Darika

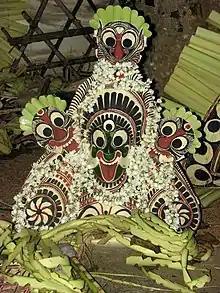
Darika kolam for Padayani

Darika is a character in Mudiyettu, a ritualistic dance from the Bhagavathi or Bhadrakali worship, usually performed only in the Kali temples of Kerala. The story is also known as "Darika vadham", or "killing of Darika".